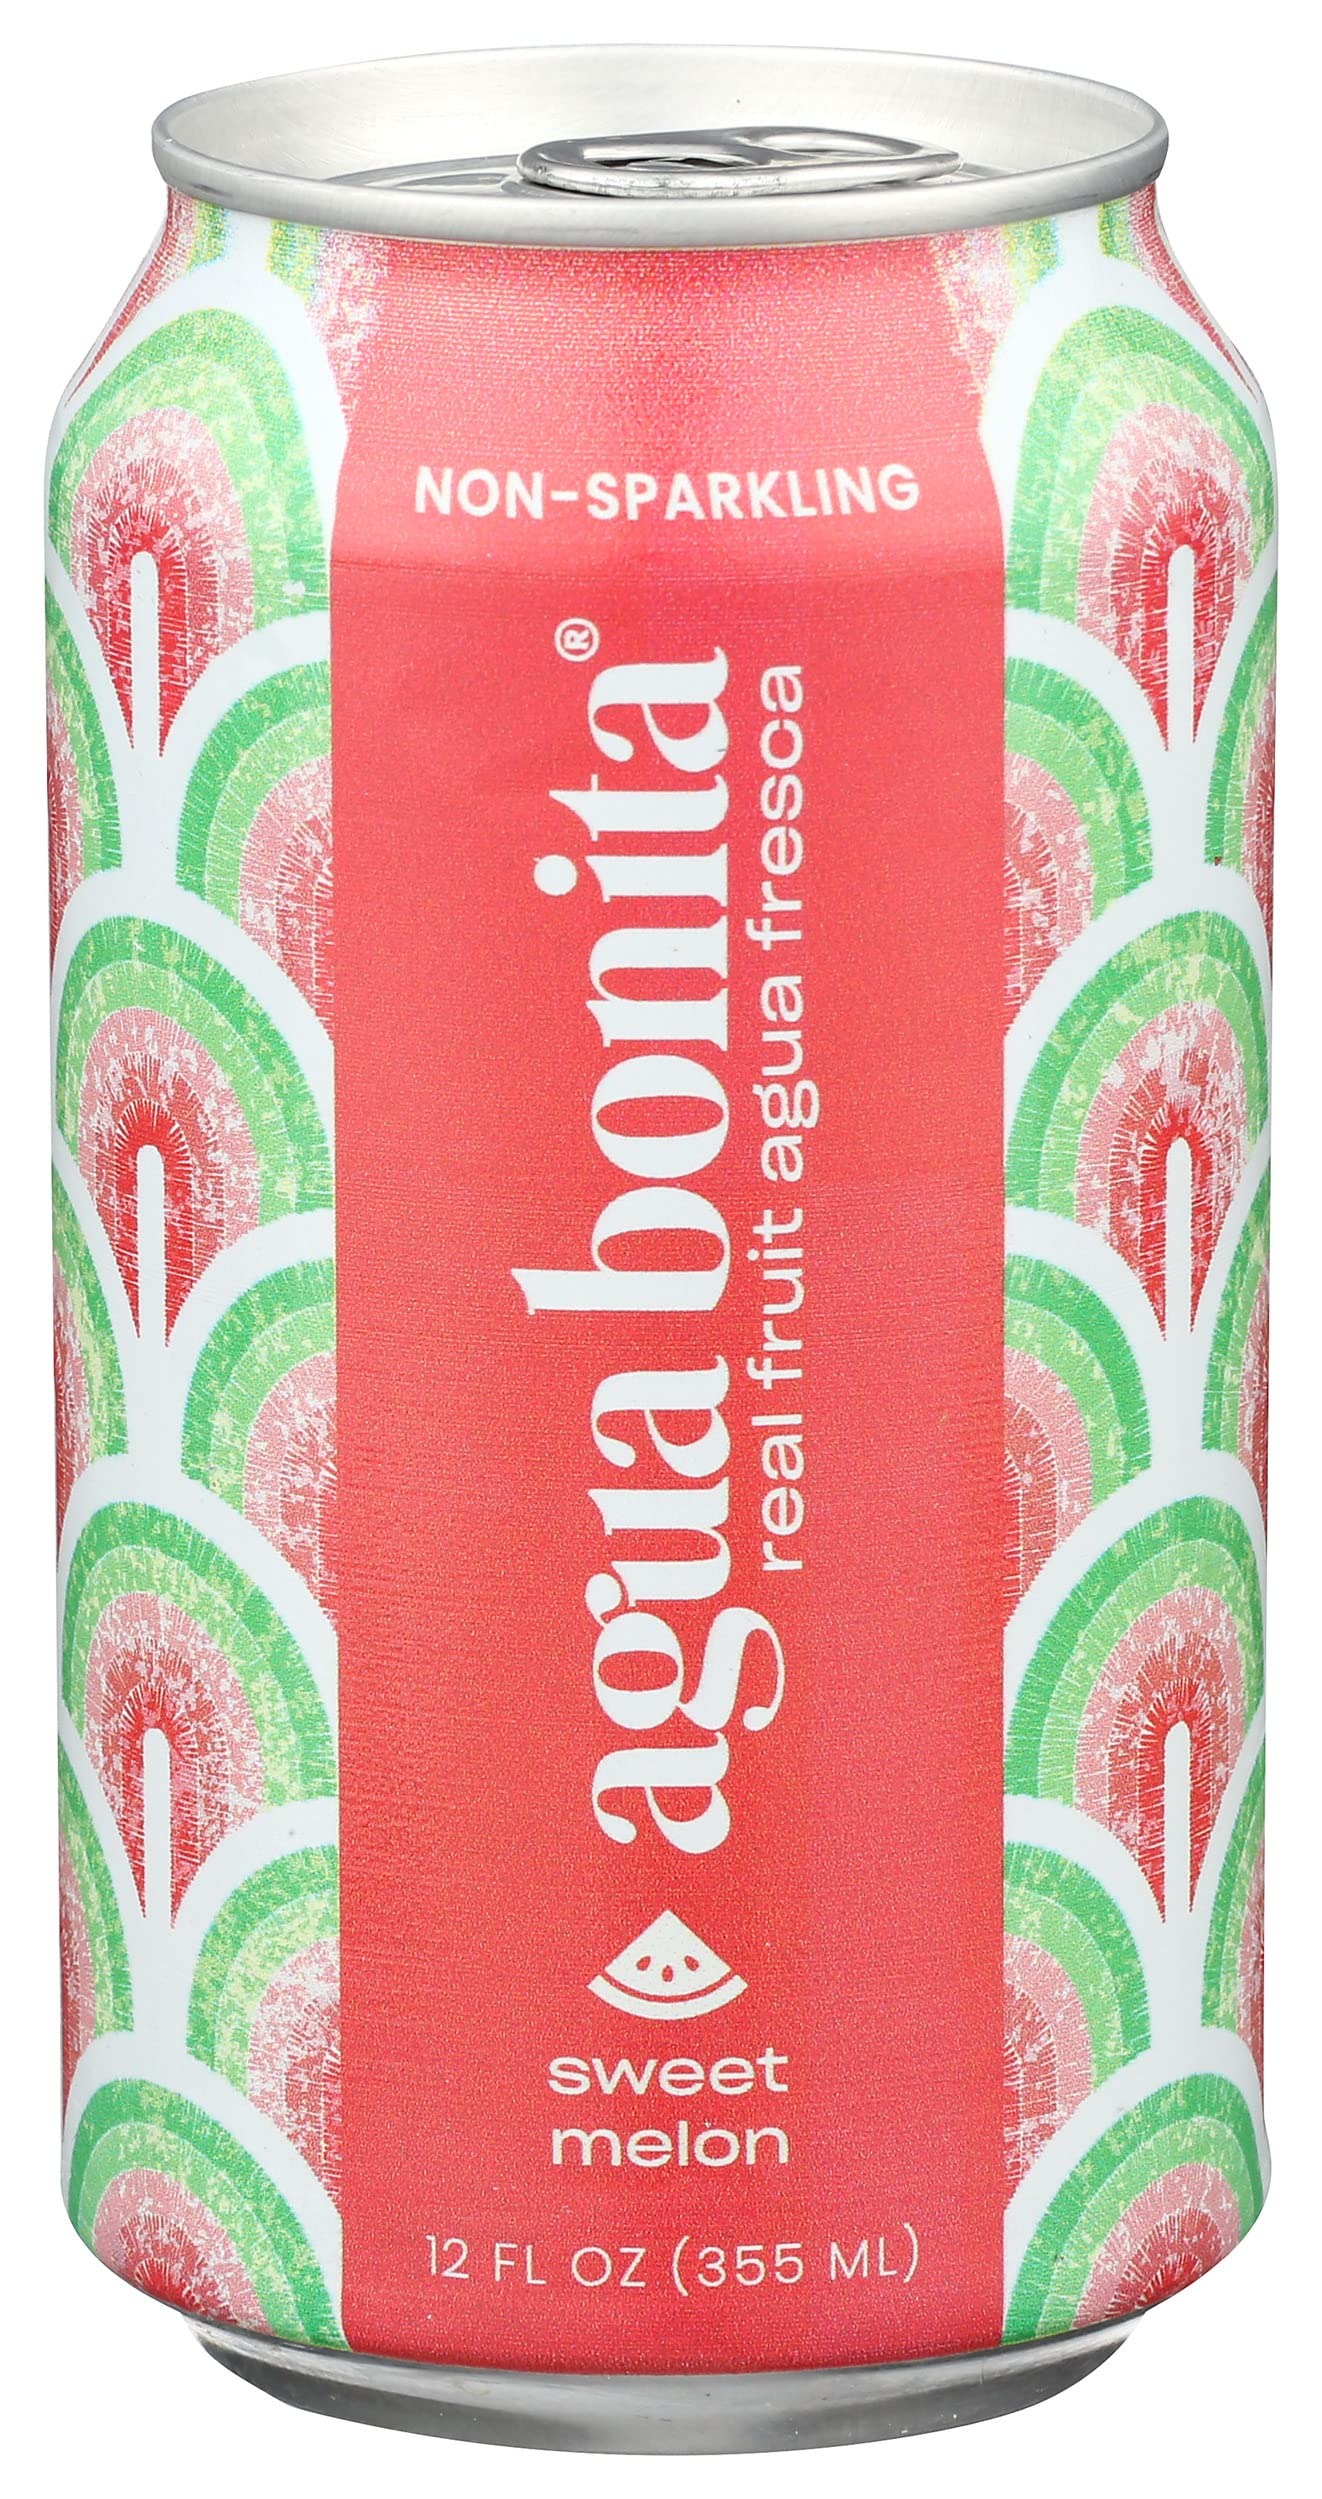
Item Name: Agua Bonita Sweet Melon Agua Fresca, 12 FZ
Product Description: Beverage
Value: 12.0
Unit: Fl Oz

Price: 2.49